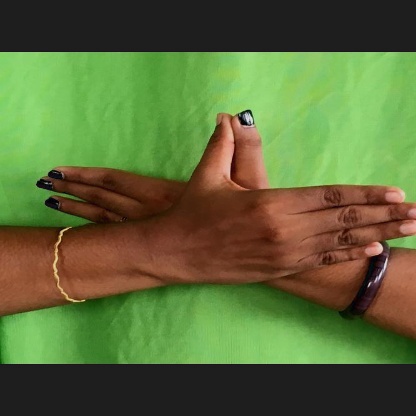
Mudra: Garuda